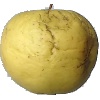
Label: golden_apple